Matt Jones (running back)

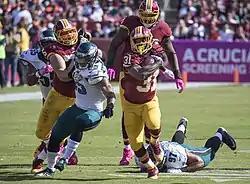
Jones playing against the Philadelphia Eagles in 2016.

The Washington Redskins selected Jones with the 95th overall pick of the 2015 NFL draft. He signed a four-year contract on May 11, 2015. On September 20, 2015, against the St. Louis Rams, Jones ran 39 yards for a touchdown, which was his longest run from scrimmage. Jones would run for a career-high 123 yards and a career-high 2 touchdowns. On November 15, 2015, against the New Orleans Saints, Jones caught a pass and ran 78 yards for a touchdown, which was his 1st career receiving touchdown. He would finish with a career-high 131 receiving yards. On November 29, 2015, against the New York Giants, Jones caught a pass and ran for 45 yards. He finished his rookie season with 144 carries for 490 rushing yards and three rushing touchdowns.